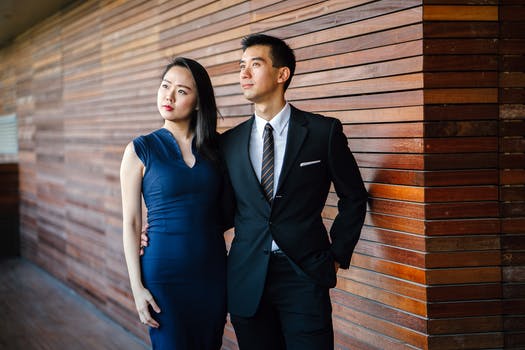
Label: No Watermark